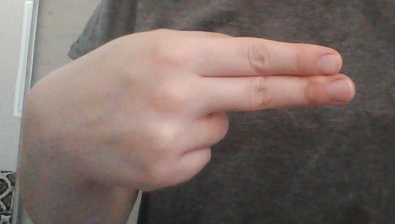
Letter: ain